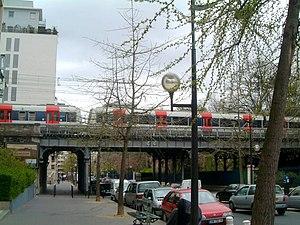
Paris 14e, avenue Reille. La ligne B du RER traverse le quartier du Nord au Sud.
Le quartier du Parc-de-Montsouris est le 54ᵉ quartier administratif de Paris situé dans le 14ᵉ arrondissement.
L'avenue Reille est une voie située dans le quartier du Parc-de-Montsouris du 14ᵉ arrondissement de Paris.